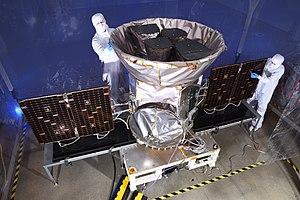
Le Transiting Exoplanet Survey Satellite, plus connu par son acronyme TESS, est un petit télescope spatial consacré à la recherche d'exoplanètes lancé le 18 avril 2018. TESS a pour principal objectif de recenser de manière systématique les exoplanètes proches et de détecter plusieurs dizaines de planètes telluriques gravitant dans la zone habitable d'étoiles à la fois brillantes et proches.